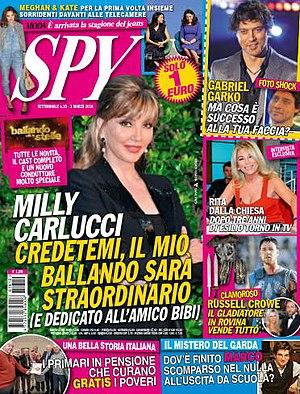
Camilla Patrizia Carlucci, plus connue sous le nom de Milly Carlucci, née à Sulmona le 1ᵉʳ octobre 1954, est une présentatrice de télévision, actrice et chanteuse italienne.